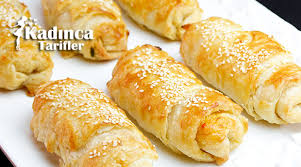
Yemek: borek